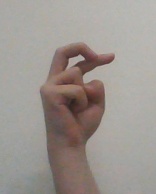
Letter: zay